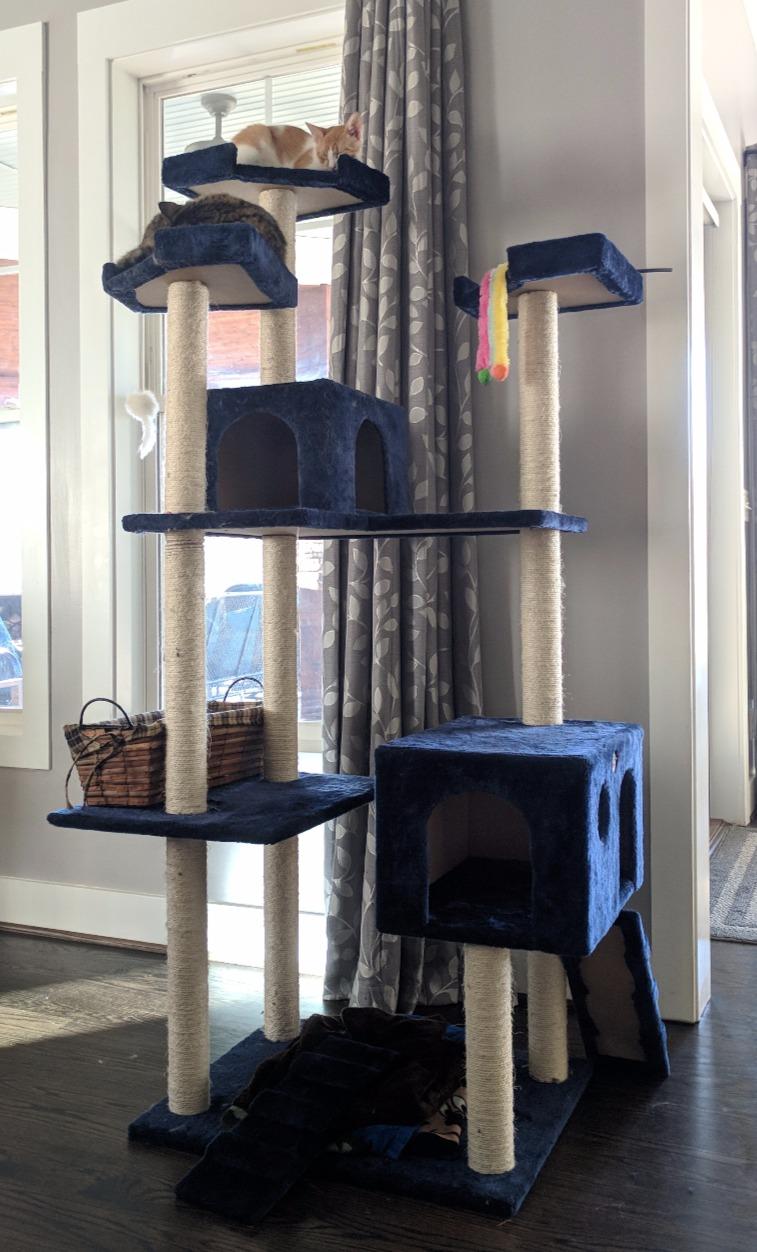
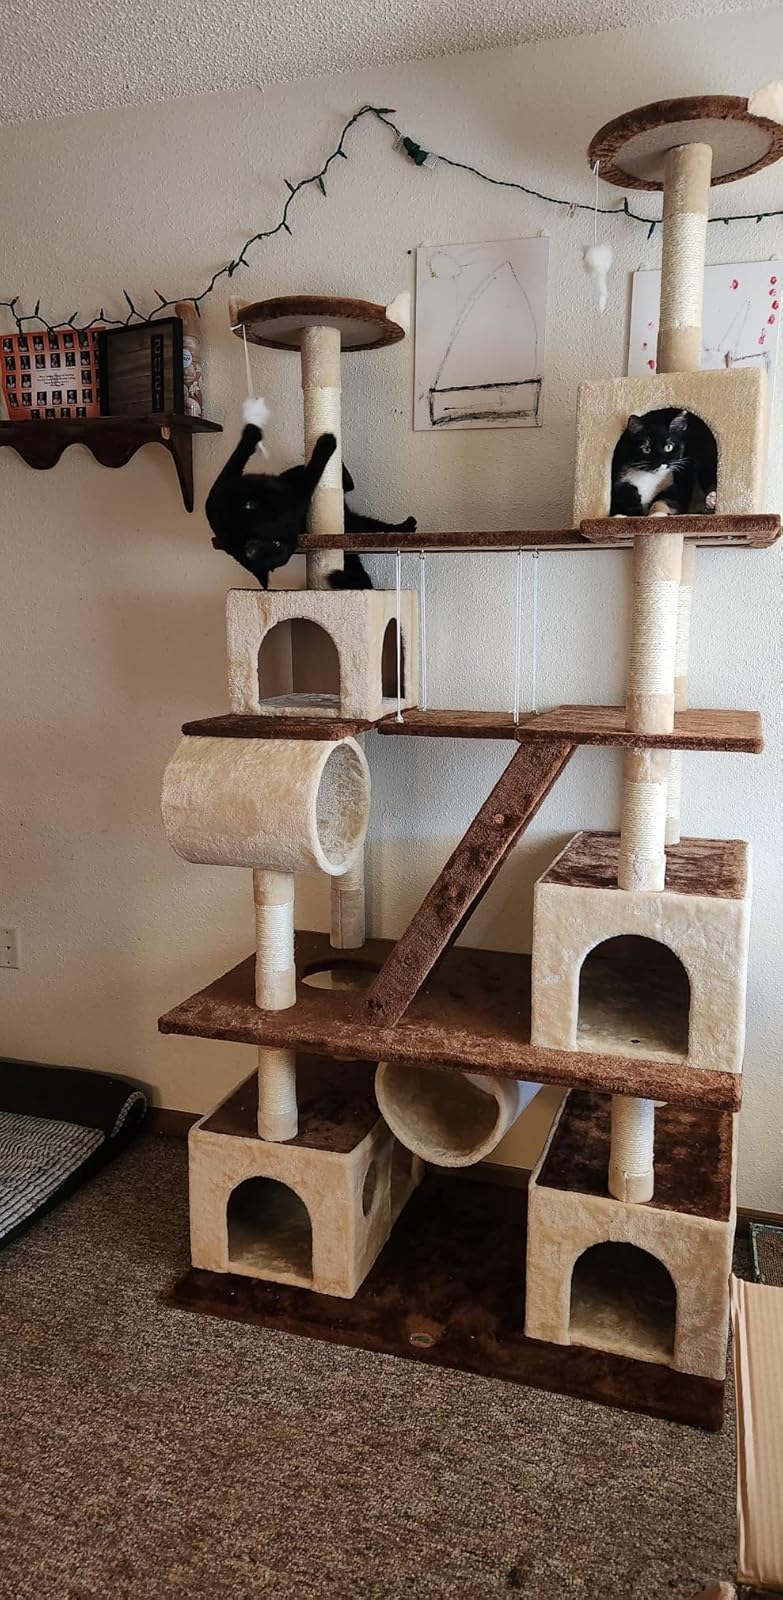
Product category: items_cat tree
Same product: no